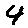
Label: 4